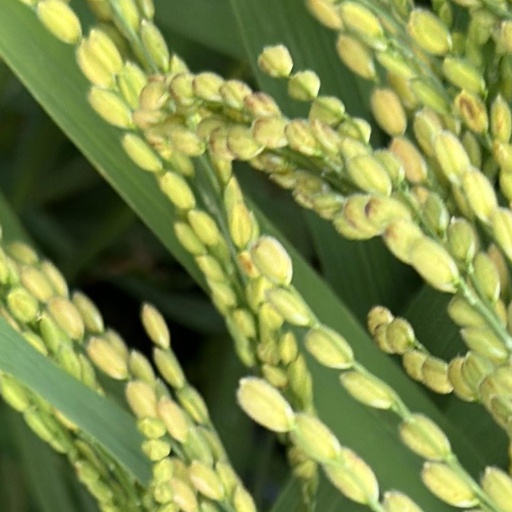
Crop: rice